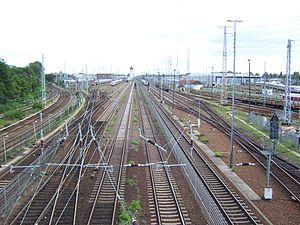
Le dépôt de Berlin-Rummelsbourg est un dépôt ferroviaire de la Deutsche Bahn et une gare de S-Bahn situé dans le quartier de Rummelsbourg dans l'arrondissement de Lichtenberg à Berlin. Le dépôt est utilisé comme voie de garage et site de maintenance pour les ICE de la Deutsche Bahn.